Seir Kieran GAA

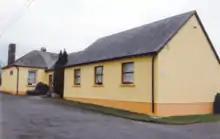
The Seir Kieran primary school pictured in late 2005, before the rebuilding of 2007-2009. The original school room is to the back and the 1983 extension is in the foreground.

The advent of the GAA club at Clareen in 1887 coincided with the drive to build a new Parish Church, as the old one (erected in 1795 in the townland of Breaghmore) had become structurally unsound. The first secretary of the club, from 1887 until he emigrated in 1895, was Frank Pilkington of Bell Hill. Pilkington went on to become secretary to the Offaly GAA Club in New York for many years. Seir Kieran participated in competitions year on year. In 1907, the Offaly hurling championship was divided into Senior and Junior grades, and in 1909, the Offaly County Board introduced the "Parish Rule". These developments led to a first big breakthrough for club, when they beat Roscore (3-0 to 1-1) in the Offaly Junior Final for 1912. This final was not actually played until November 1913. Although a Central Council ruling, earlier in 1913, had reduced team size form 17 players to 15, this did not affect the still-unfinished 1912 championship. As such, Seir Kieran and Roscore may have been the last-ever teams to play a 17-a-side hurling final.